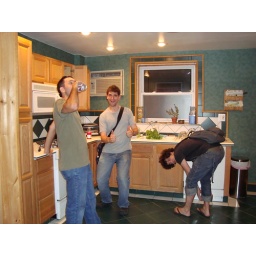
boys in the kitchen